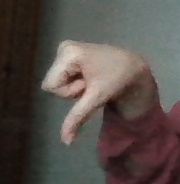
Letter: waw